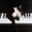
Label: cat